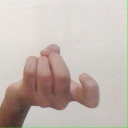
अक्षर: ज